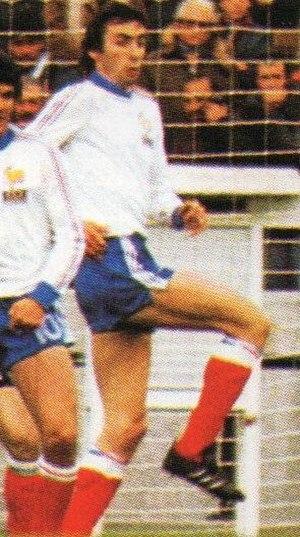
Maxime Bossis est un footballeur international français, né le 26 juin 1955 à Saint-André-Treize-Voies en Vendée. Surnommé « le grand Max », il évolue au poste de défenseur du début des années 1970 au début des années 1990.
Cette page présente la liste des entraîneurs du club de football français de l'AS Saint-Étienne.